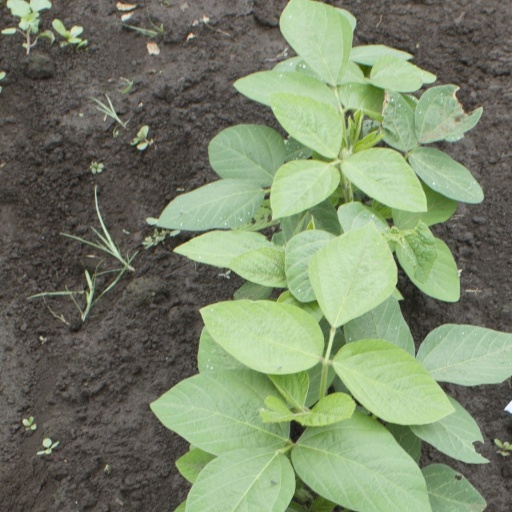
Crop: soybean